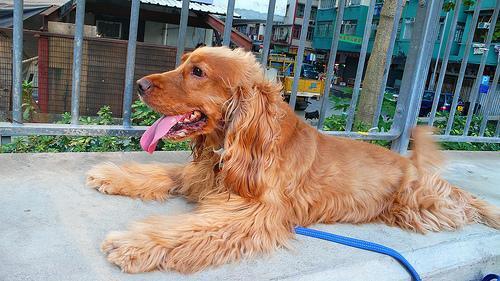
english cocker spaniel